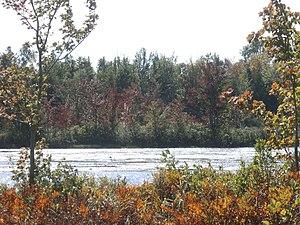
Marais Maskinongé adjacent au lac Aylmer près de la municipalité de Stratford.
"La rivière Bernier est un tributaire de la rivière Saint-François. La ""rivière Bernier"" coule dans la municipalité de Stratford, dans la municipalité régionale de comté de Le Granit, dans la région administrative de l'Estrie, dans le sud de la province de Québec, au Canada.